Essayons (1908 tugboat)

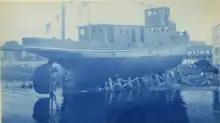
"Essayons" under construction, likely just before her launch in August 1908

"Essayons" was long and had a beam of . Her draft was . Her hull was constructed of steel plates. In order to strengthen her to break thin ice during her winter work, her bow was built of two layers of steel plates. The glass in her portholes was thick to withstand gale winds. She was documented at 117 gross and 42 net registered tons. Her displacement was 190 tons.